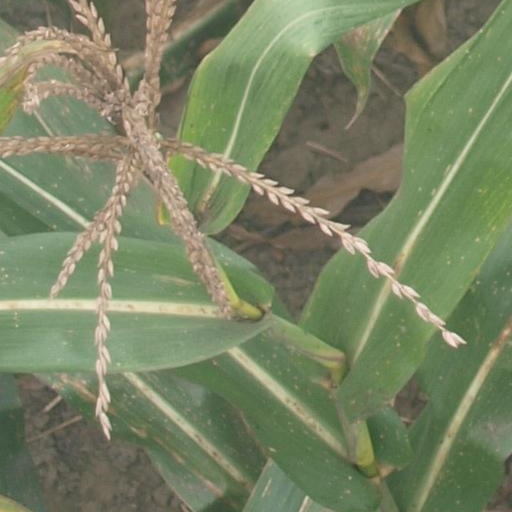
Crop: maize; corn